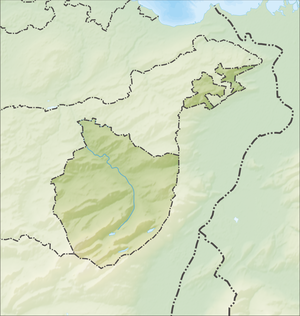
L'Altmann est une montagne calcaire de la chaîne de l'Alpstein en Suisse.
Le Staubern est une montagne de 1 860 m d'altitude en Suisse. Il sert de frontière aux cantons de Saint-Gall et Appenzell Rhodes-Intérieures.
Le Säntis est un sommet des Alpes suisses, point culminant du massif de l'Alpstein appartenant aux Préalpes appenzelloises, à cheval entre les cantons d'Appenzell Rhodes-Extérieures, d'Appenzell Rhodes-Intérieures et de Saint-Gall, culminant à 2 502 m d'altitude.